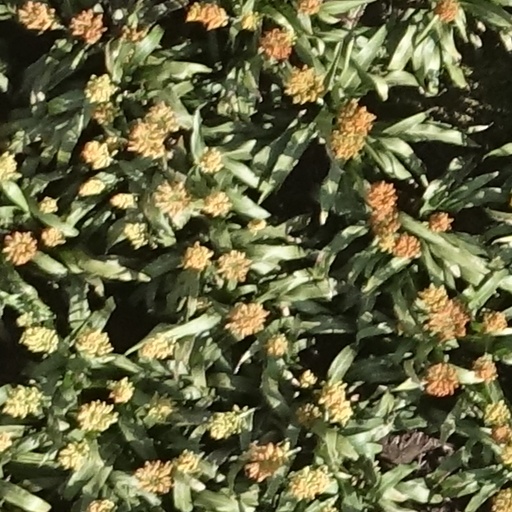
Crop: sorghum